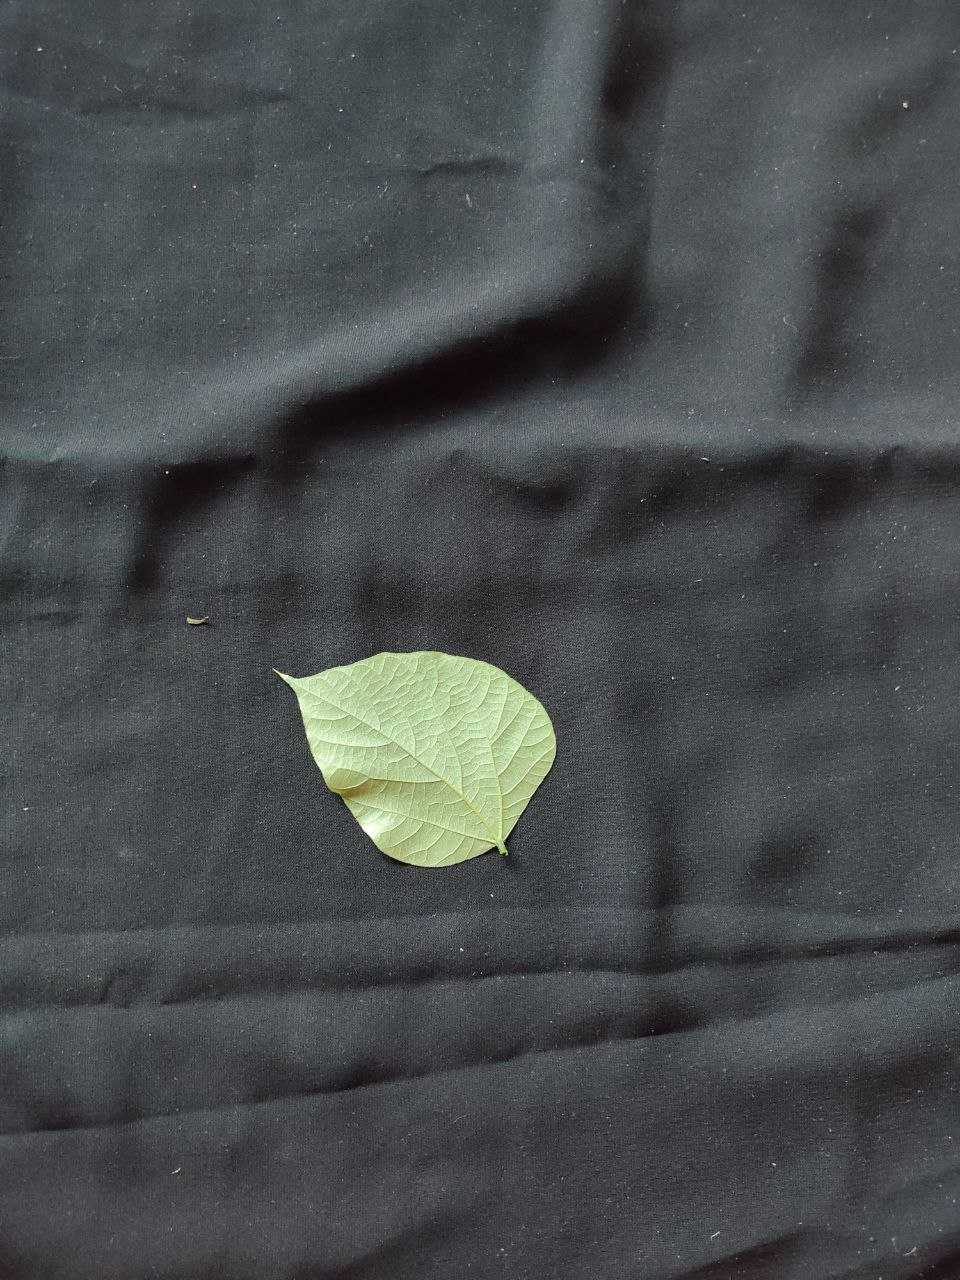
Crop: bean
Leaf condition: Fresh Leaf